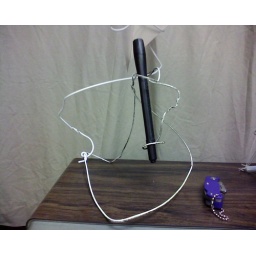
made lamp in light base front